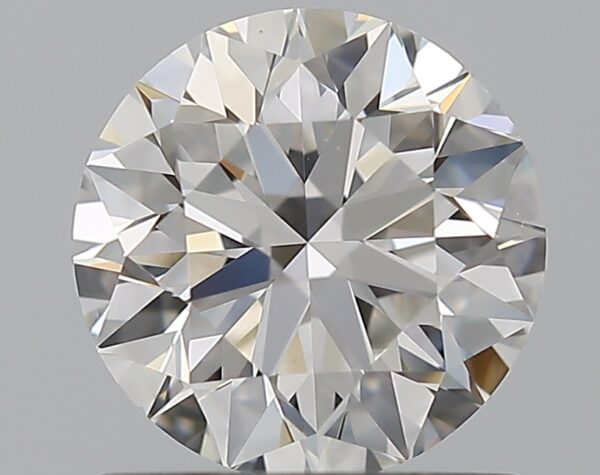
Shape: round
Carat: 1.01
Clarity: VVS2
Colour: F
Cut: EX
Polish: EX
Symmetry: EX
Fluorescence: N
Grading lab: GIA
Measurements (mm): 6.36 x 6.4 x 4